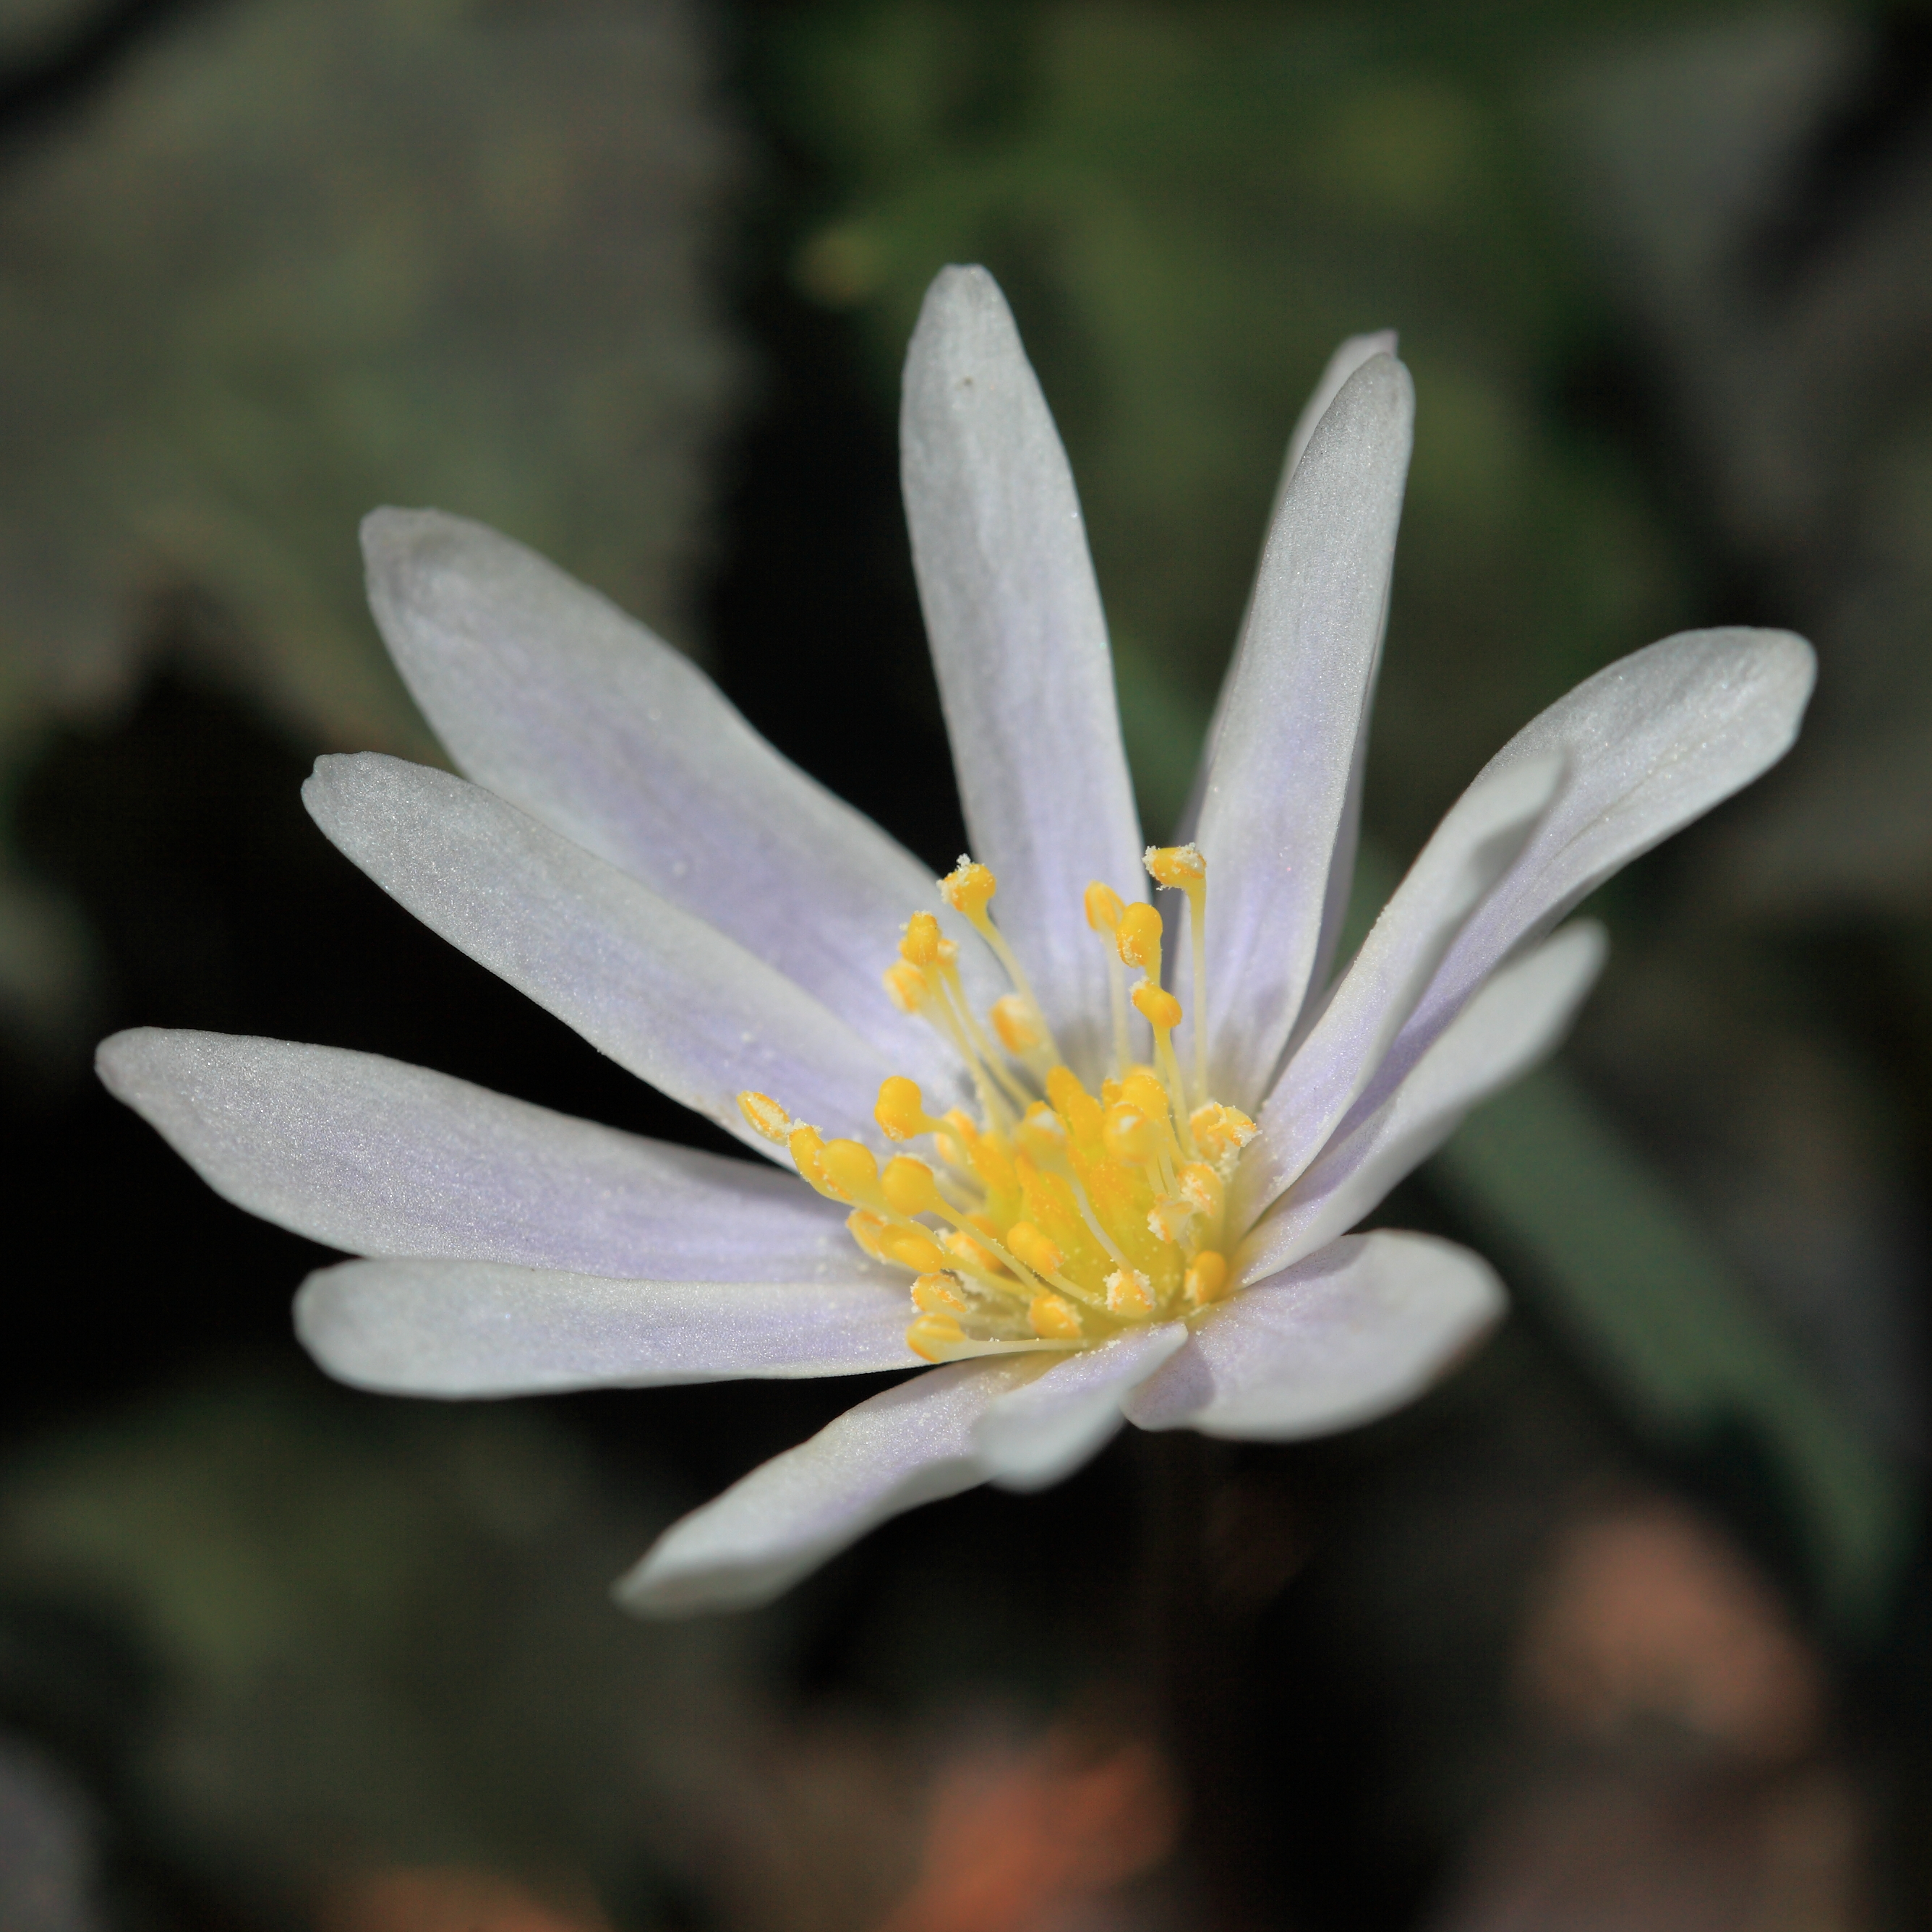
nature, blossom, plant, flower, petal, high, botany, yellow, flora, wildflower, close up, 5d, hires, anemone, markii, hi, res, resolution, macro photography, flowering plant, keisukeana, land plant